The Tale of the Outcasts

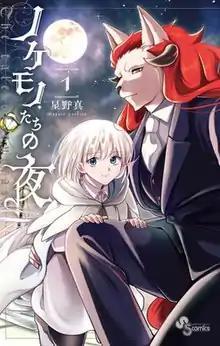
First volume cover, featuring Wisteria (left) and Marbas (right)

is a Japanese manga series written and illustrated by . It was serialized in Shogakukan's manga magazine "Weekly Shōnen Sunday" from August 2019 to April 2021, with its chapters collected in eight volumes. The series is licensed for English release in North America by Seven Seas Entertainment. An anime television series adaptation by Ashi Productions aired from January to April 2023.